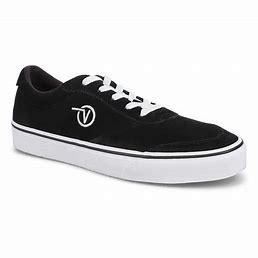
Brand: Vans
Model: Sport